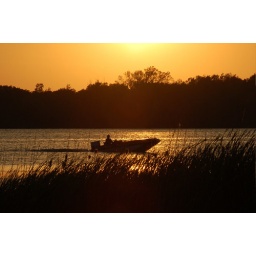
Heading home, bathed in the brilliant color of a sunset, the lake is full of fish for another day.